Pegasus (constellation)

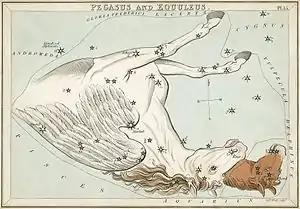
Pegasus with the foal Equuleus next to it, as depicted in "Urania's Mirror", a set of constellation cards published in London c.1825. The horses appear upside-down in relation to the constellations around them.

Pegasus is dominated by a roughly square asterism (the Square of Pegasus) although one of the stars, formerly known as Delta Pegasi or Sirrah, is now officially assigned to Andromeda and is known as Alpha Andromedae, or Alpheratz. Traditionally, the body of the horse consists of a quadrilateral formed by the stars α Peg, β Peg, γ Peg, and α And. The front legs of the winged horse are formed by two crooked lines of stars, one leading from η Peg to κ Peg and the other from μ Peg to 1 Pegasi. Another crooked line of stars from α Peg via θ Peg to ε Peg forms the neck and head; ε is the snout.